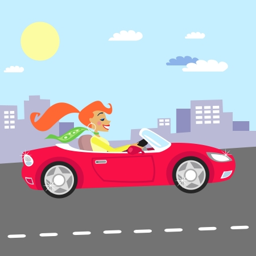
fashion girl in the red car driving vector illustration vector